Northern New Mexico

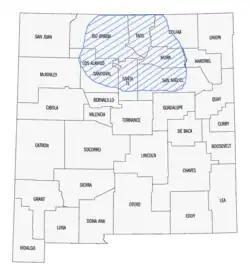
Blue hatched area shows approximate region culturally known as "northern New Mexico"

The traditional southern boundary of the area is an escarpment called La Bajada southwest of Santa Fe. The other boundaries are poorly defined. The map in is a guide: from La Bajada the boundary runs northwest about 50 miles (80 km) west of U.S. Routes 285 and 84, and northeast about 20 miles (30 km) east of Interstate 25, to the Colorado border. The area might also be described roughly as comprising Rio Arriba, Los Alamos, Taos, and Colfax Counties; northeastern Sandoval County, northern Santa Fe County; and western San Miguel and Mora Counties, possibly with parts of adjoining counties. To the west is the Four Corners region; to the east are the high plains of Eastern New Mexico.